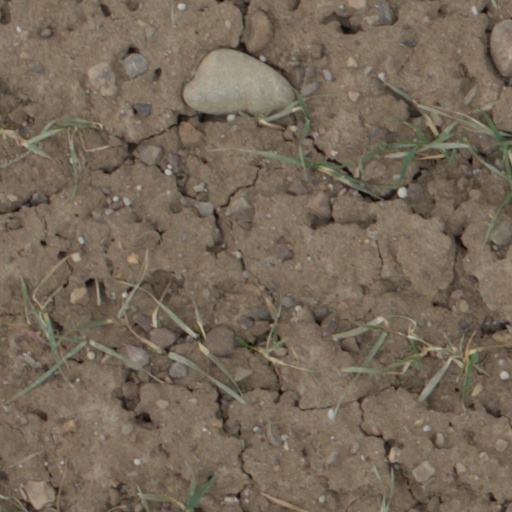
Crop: wheat